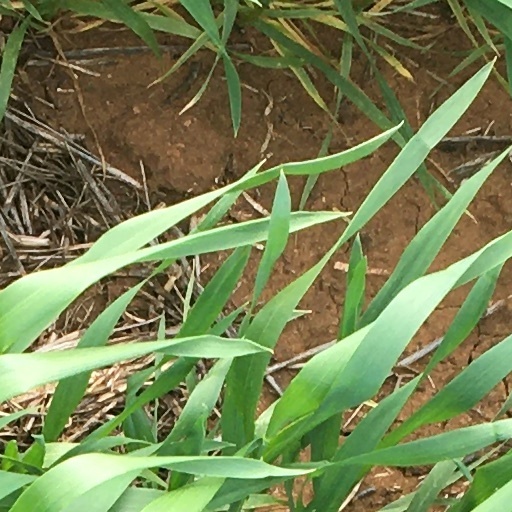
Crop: wheat